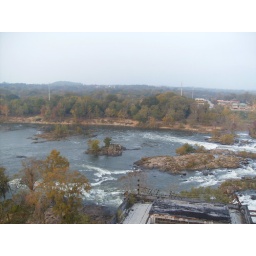
the river from the roof of the building i am working in